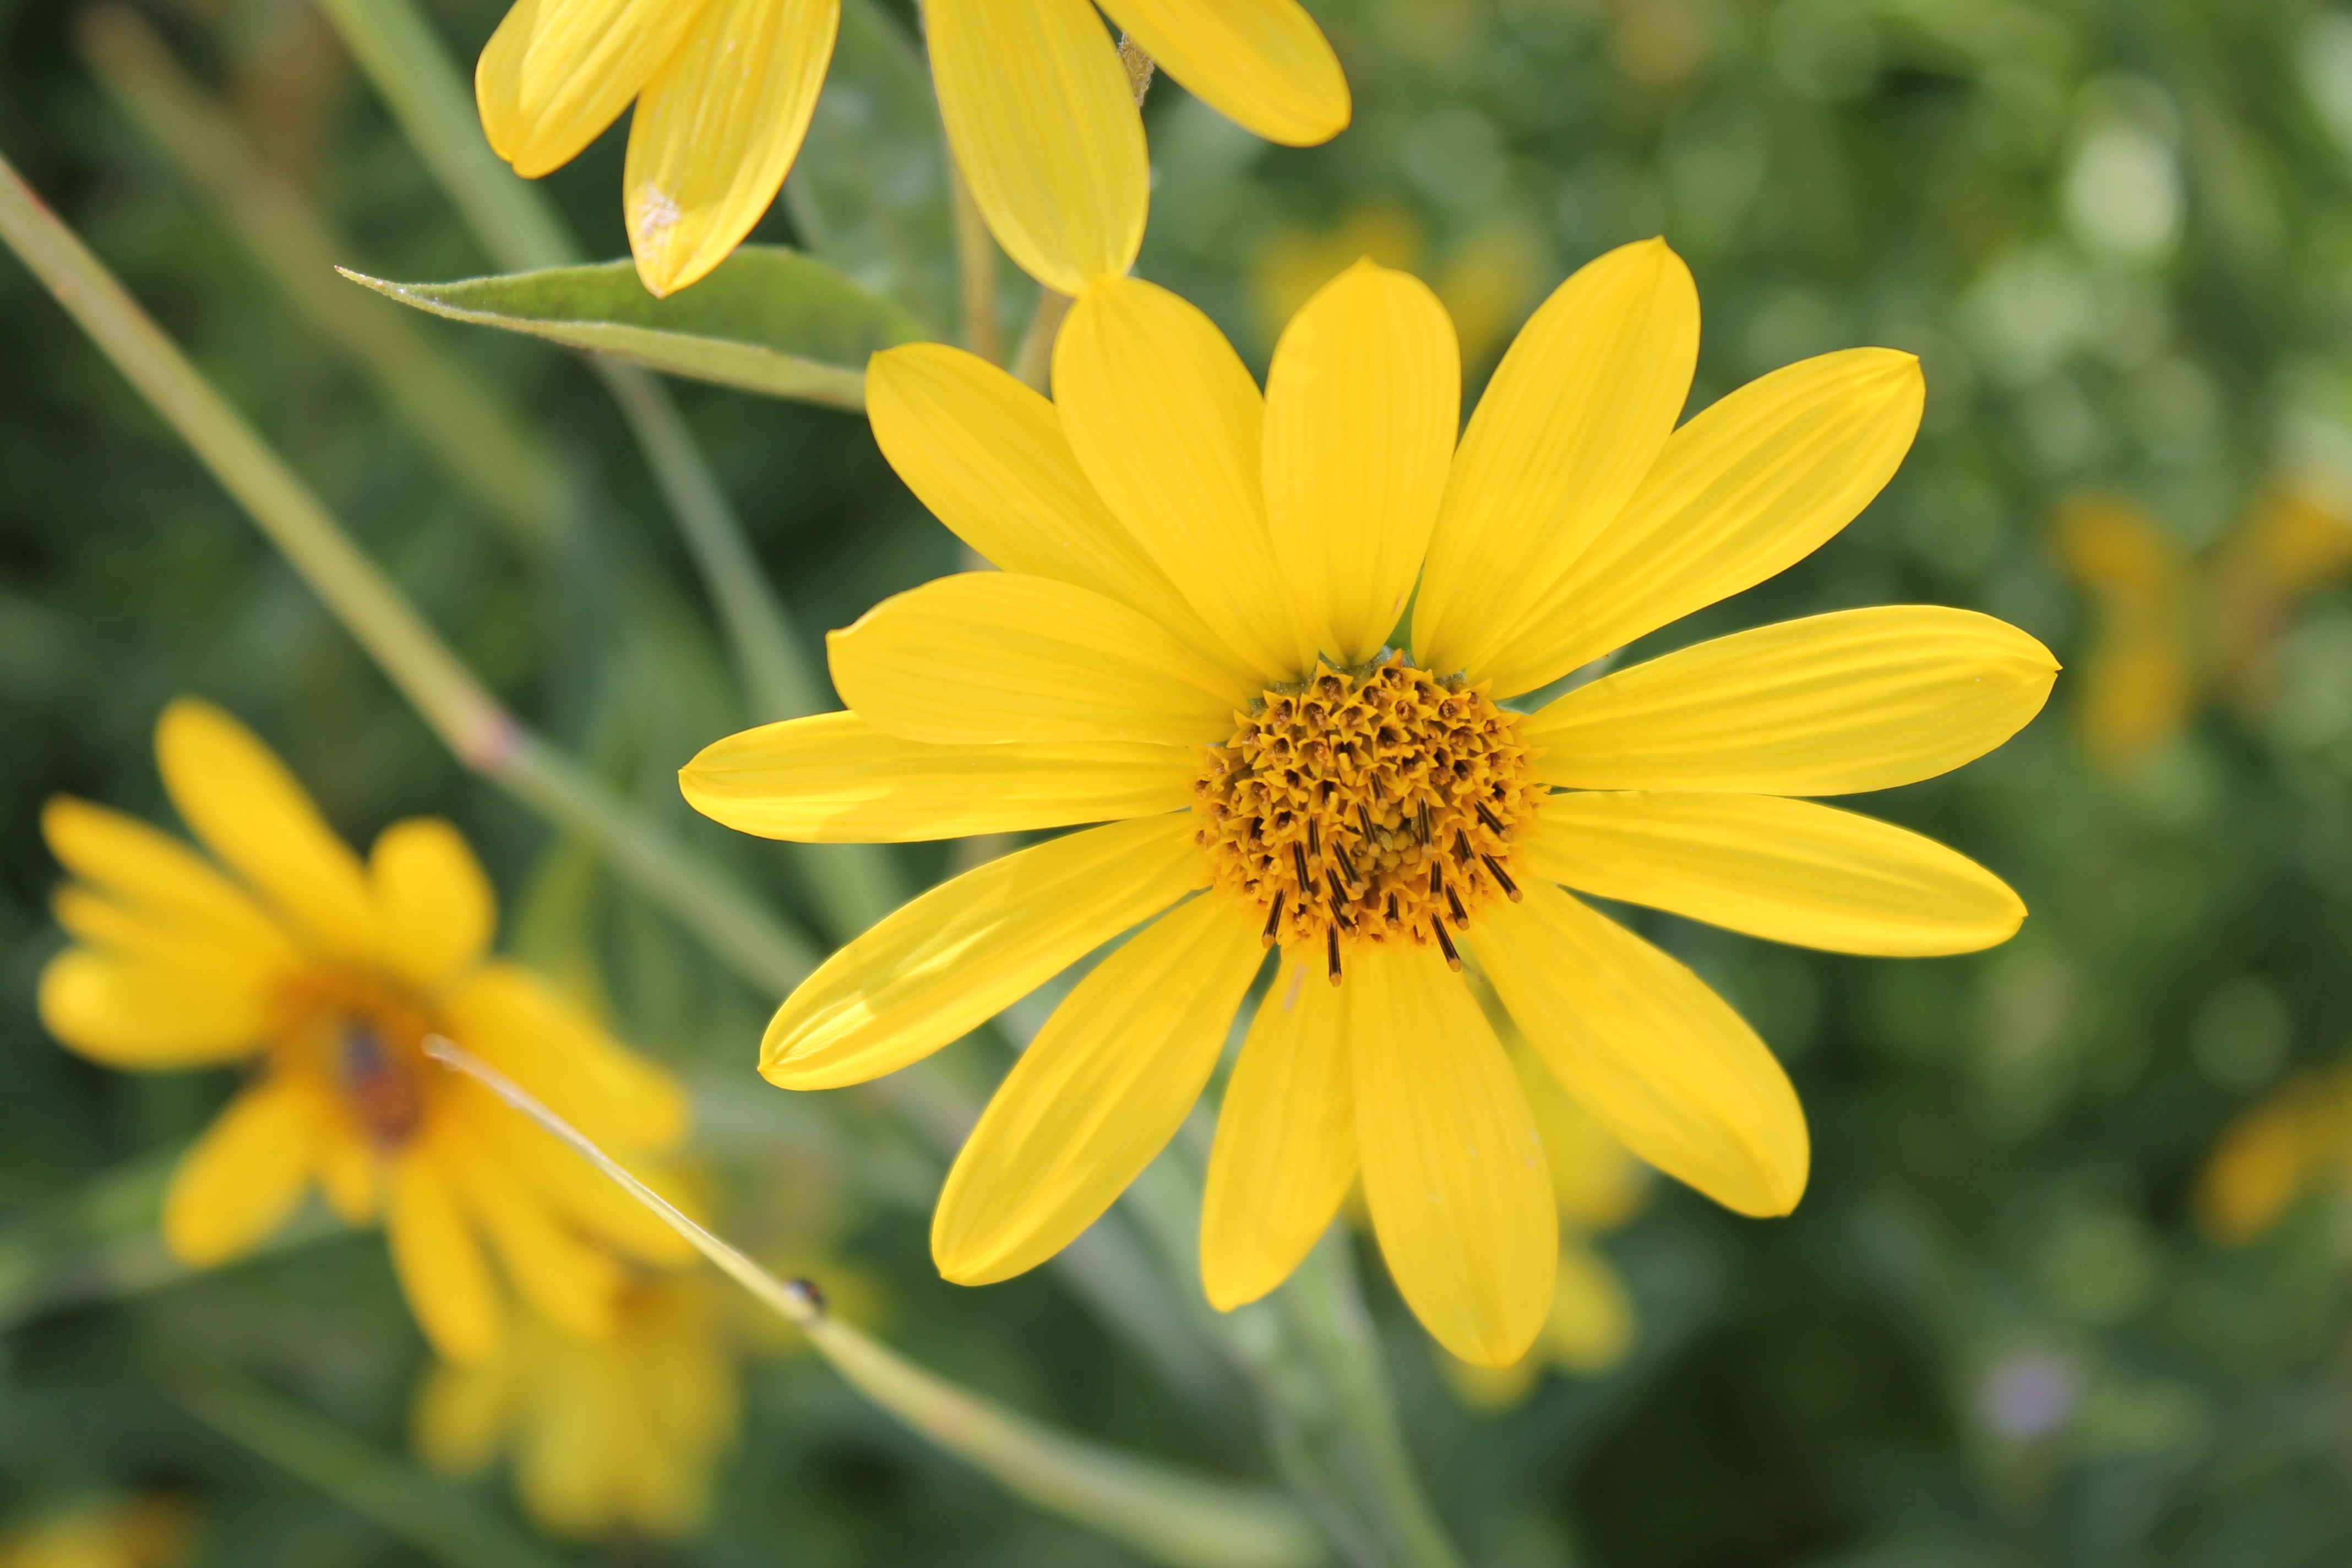
nature, outdoor, blossom, plant, field, meadow, flower, petal, bloom, summer, daisy, environment, herb, color, natural, fresh, botany, colorful, yellow, garden, flora, botanical, yellow flower, wildflower, close up, bright, beauty, serenity, macro photography, flowering plant, daisy family, oxeye daisy, land plant, flower essence